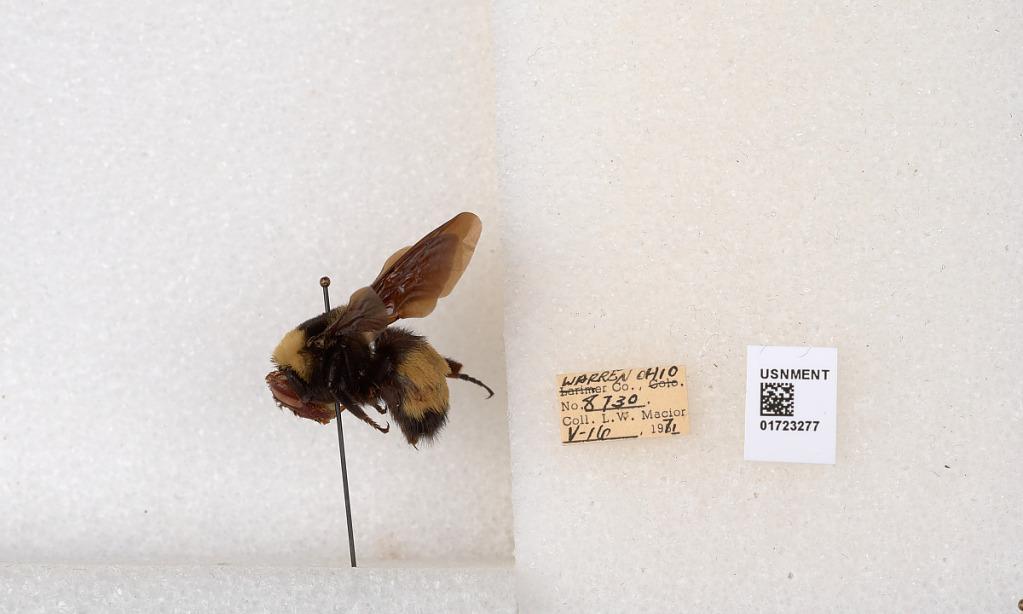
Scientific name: Bombus (Bombus) nevadensis auricormus
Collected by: L. Macior
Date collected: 1971-5-16
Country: United States
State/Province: Ohio
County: Warren
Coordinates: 39.4276, -84.1668